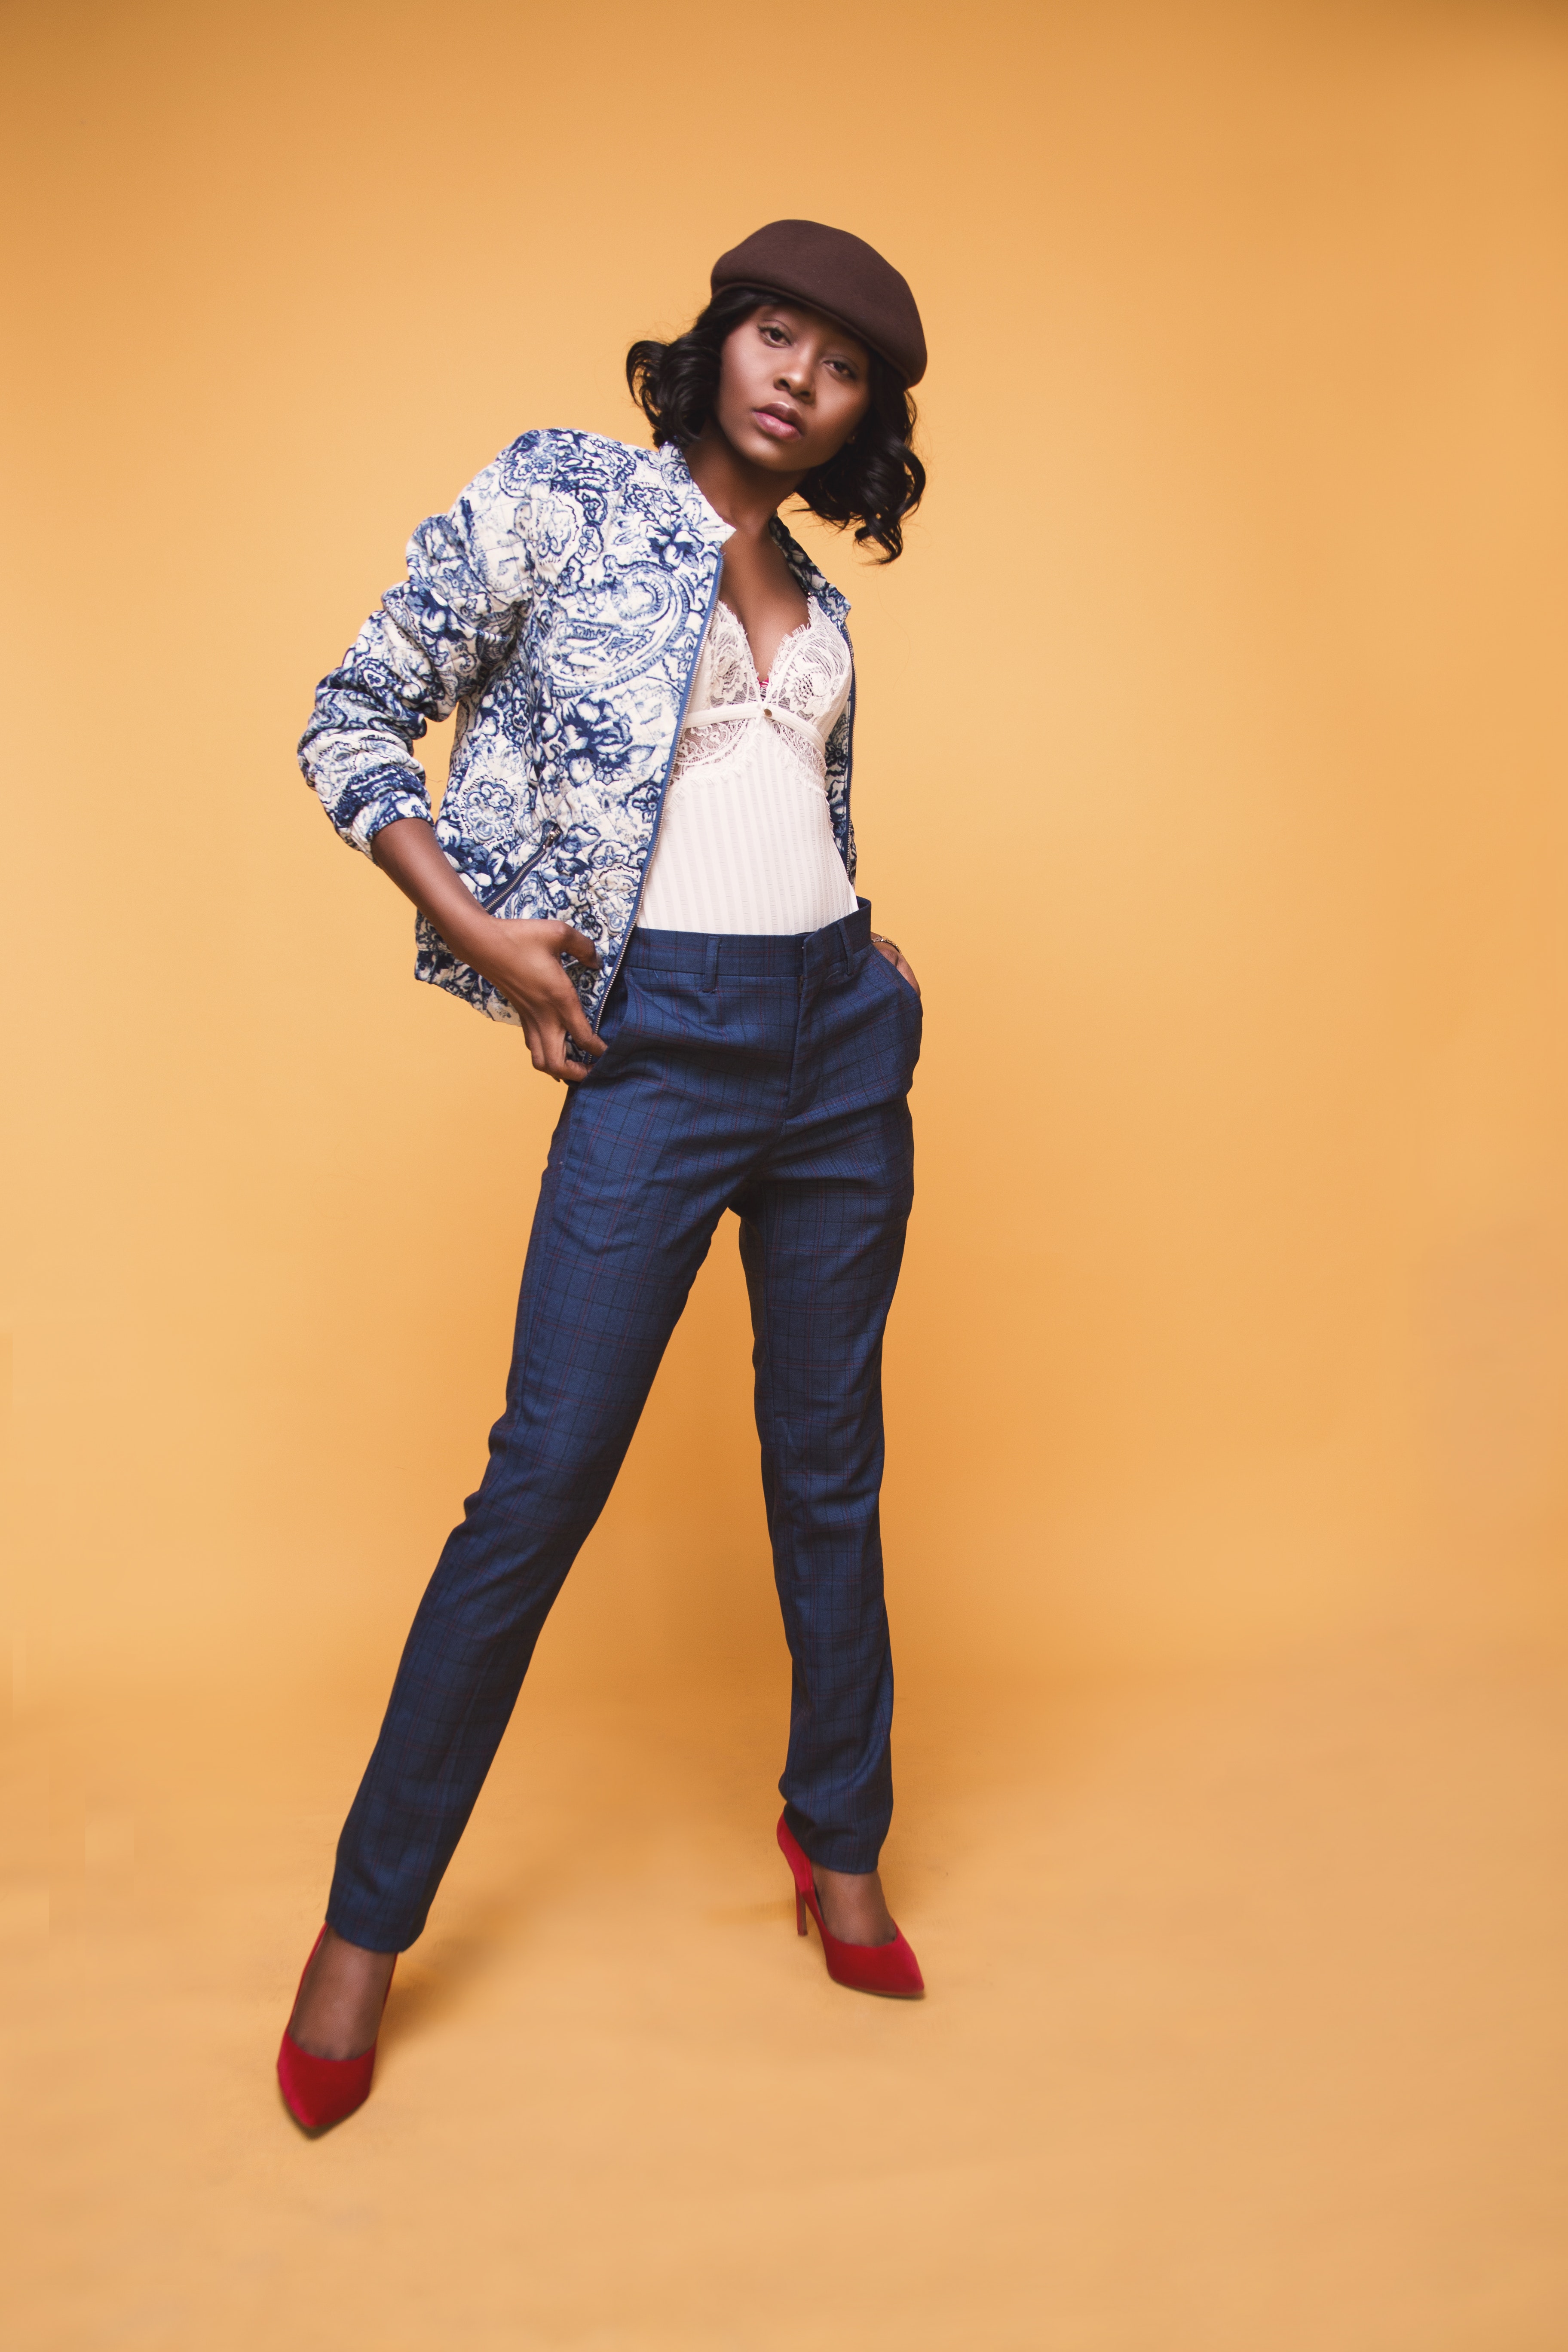
clothing, fashion model, jeans, denim, standing, fashion, photo shoot, girl, shoe, trunk, waist, abdomen, trousers, model, fun